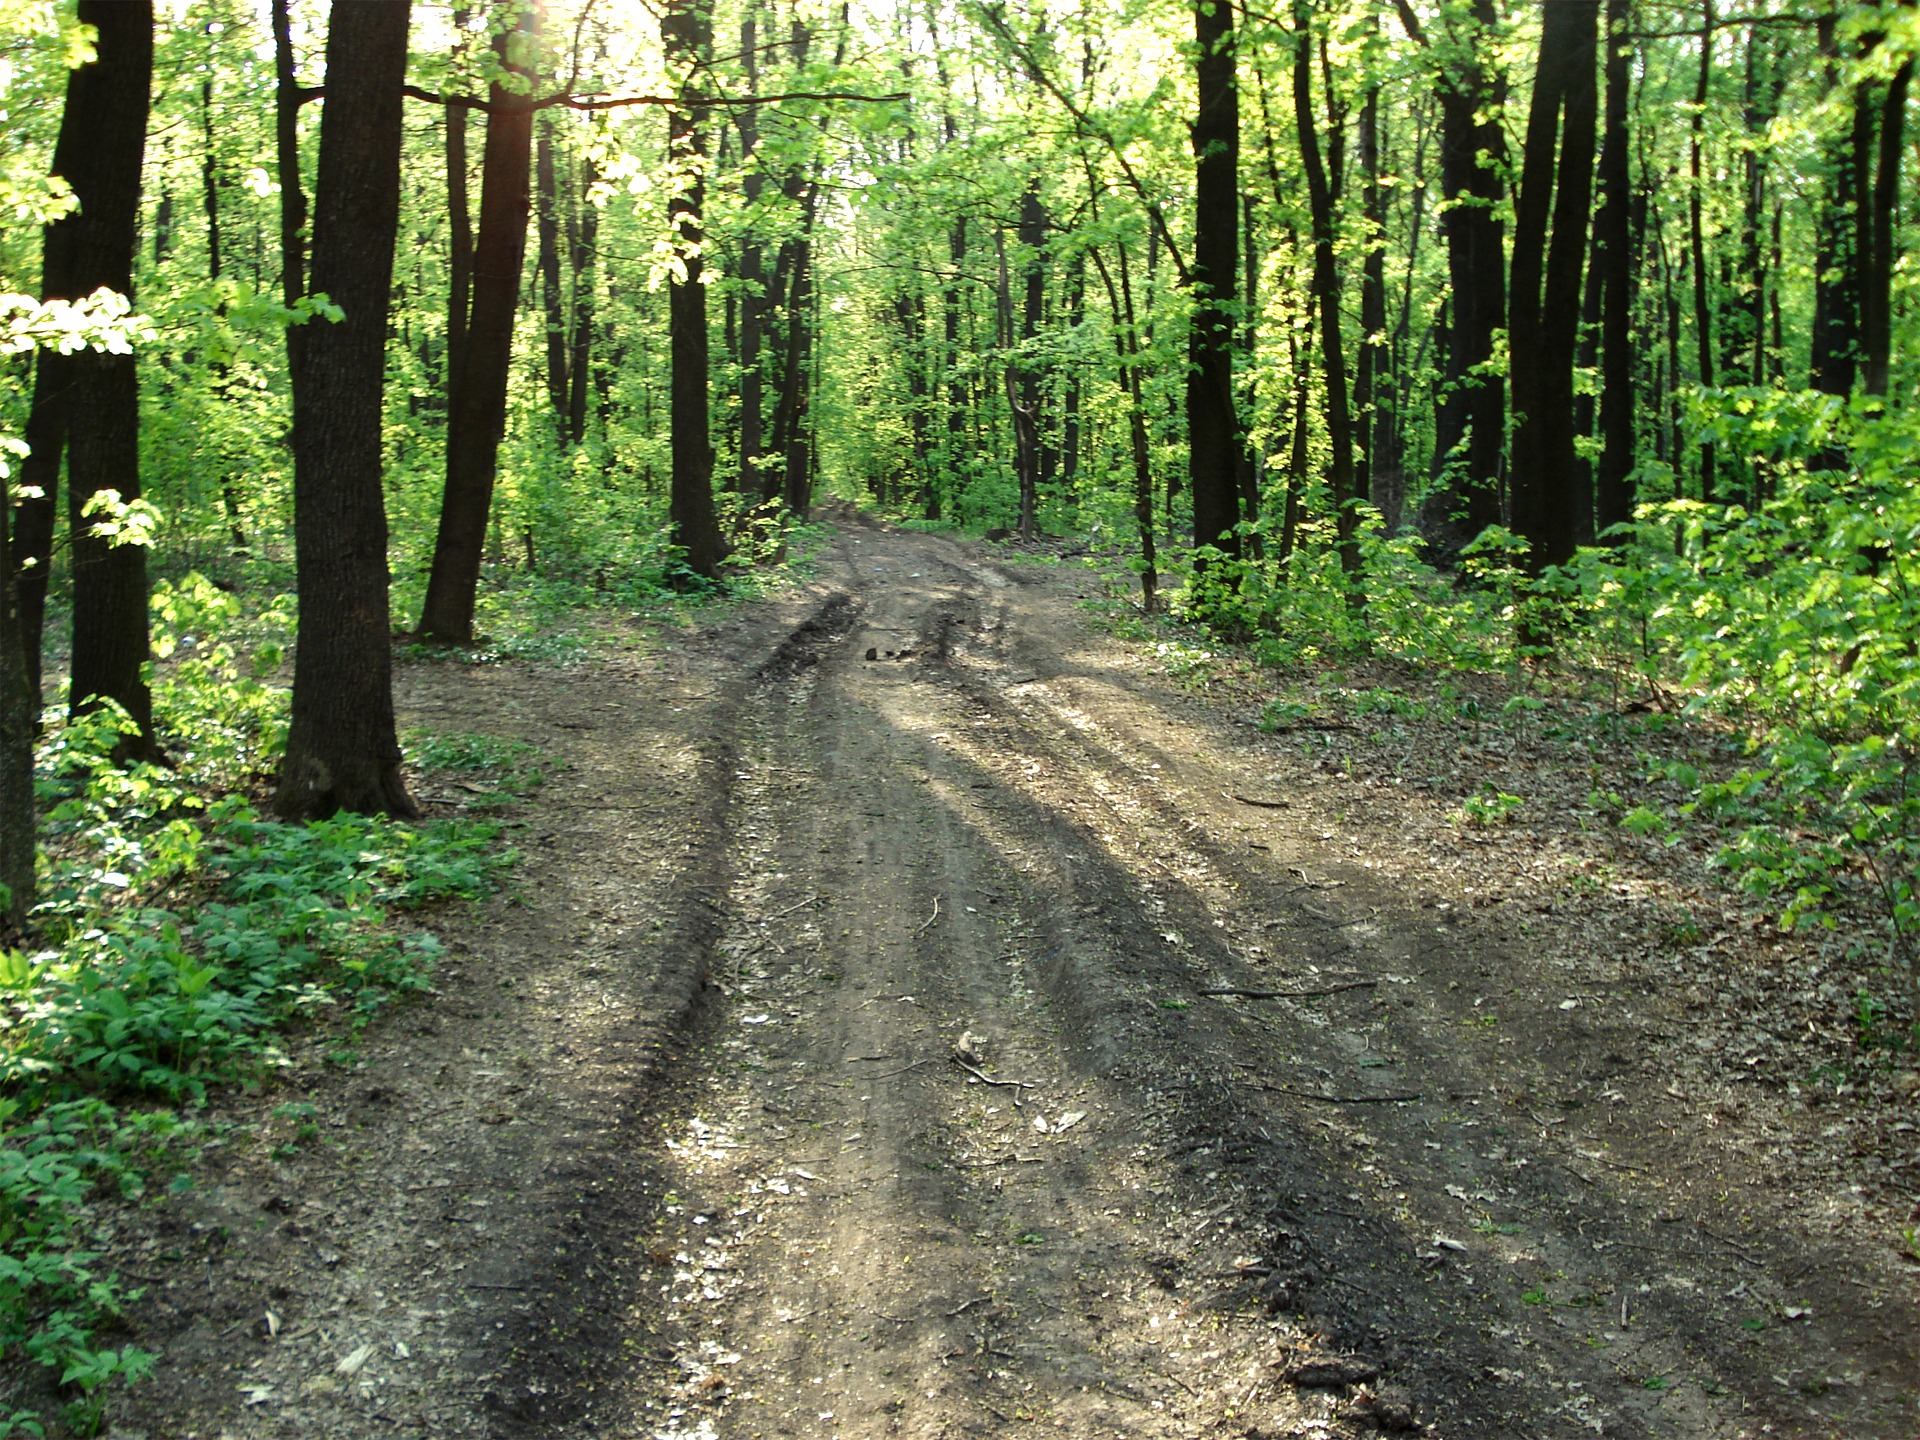
tree, nature, forest, wilderness, trail, trunk, environment, soil, agriculture, leaves, outdoors, woods, branches, woodland, habitat, ecosystem, organic, forest road, biome, old growth forest, wood road, natural environment, temperate broadleaf and mixed forest, temperate coniferous forest, nonbuilding structure